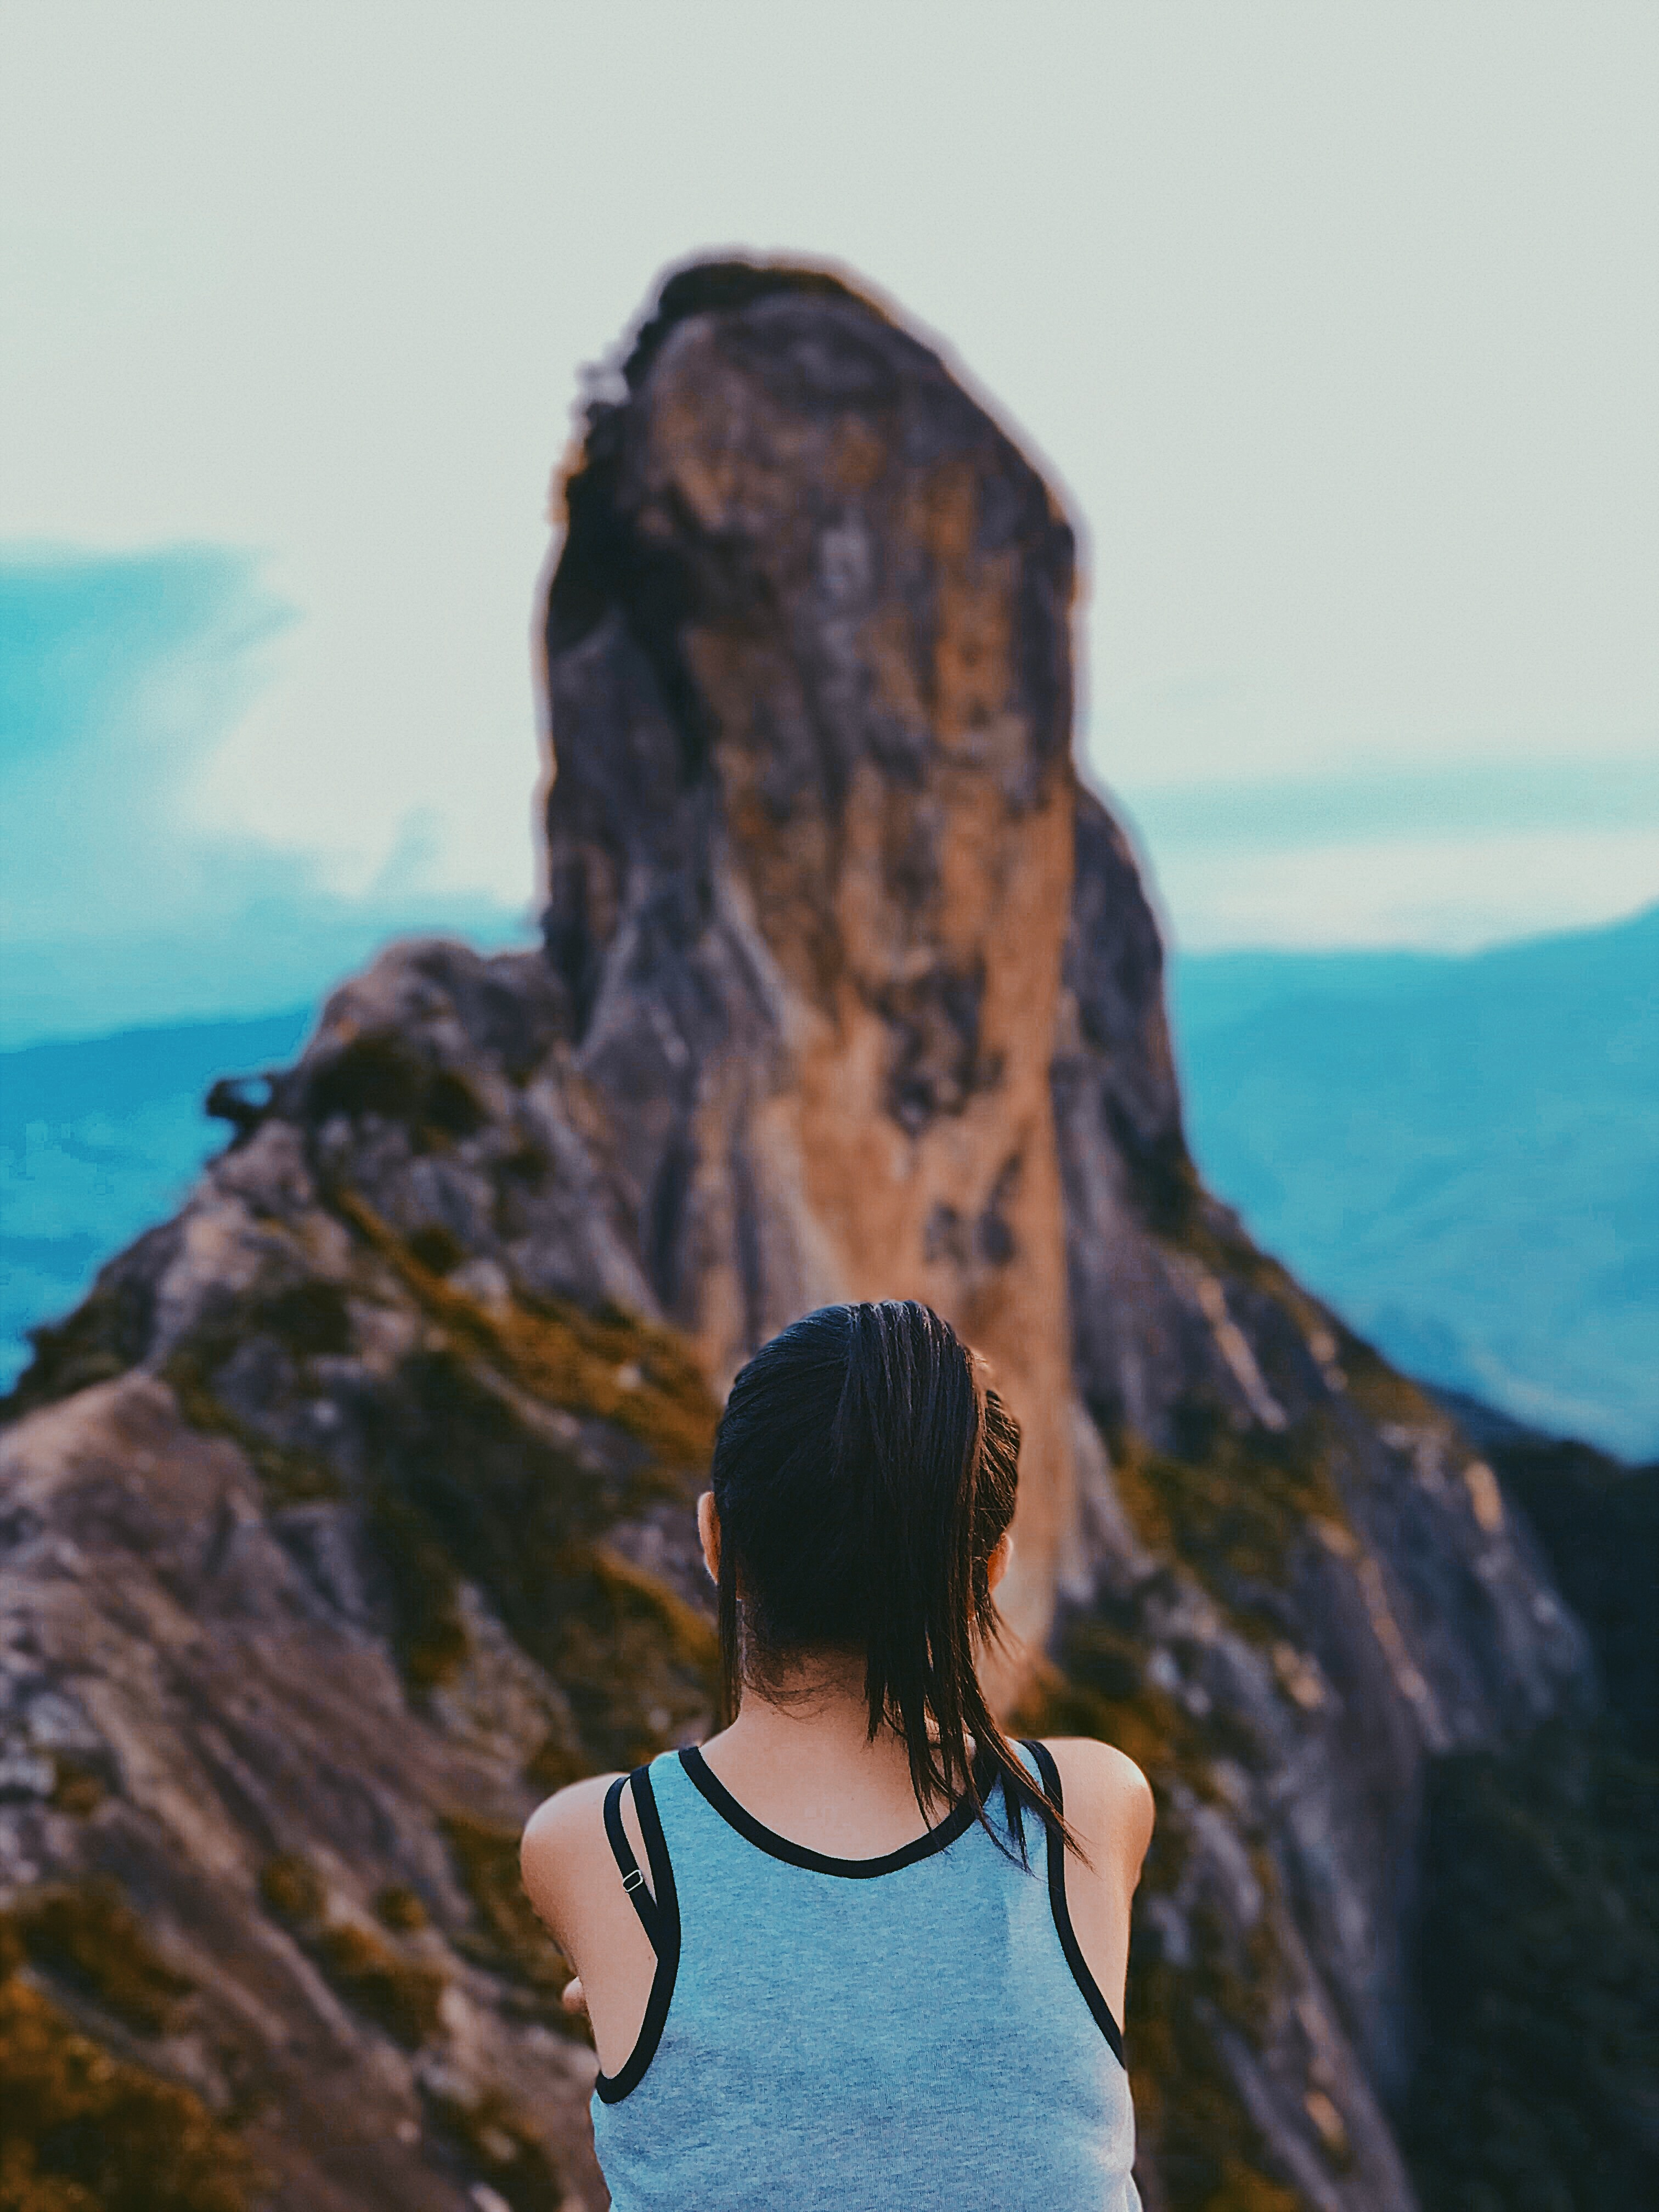
beach, sea, coast, water, rock, ocean, woman, sunlight, vacation, cliff, blue, lady, terrain, material, feamle, back, beauty